Crédit Foncier d'Algérie et de Tunisie

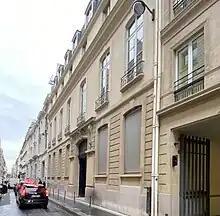
Building at 43, rue Cambon in Paris, head office of the CFAA (1905-1909), CFAT (1909-1963) and SCDB (1963-1997)

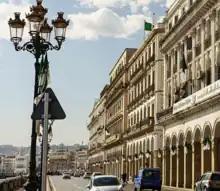
Building at 8, boulevard Ernesto Che Guevara (formerly boulevard de la République) in Algiers (center), Algerian head office of the CFAA/CFAT from 1886 to 1966 and later head office of the Banque Nationale d'Algérie

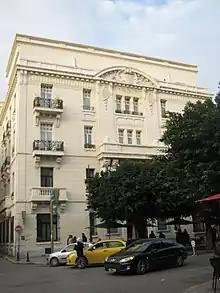
Building at 13, Avenue de France in Tunis, local head office of CFAT inaugurated 1912; lately Tunisia Palace Hotel

The Crédit Foncier d'Algérie et de Tunisie (abbr. CFAT) was a French colonial bank. It was originally founded in 1880 as the Crédit Foncier et Agricole d'Algérie (CFAA), an Algerian affiliate of Crédit Foncier de France, and took its name CFAT in 1909 following expansion to Tunisia. In 1963, following Algerian independence, it renamed itself as Société Centrale de Banque (SCDB). It was acquired by Société Générale in 1971 and eventually absorbed by it in 1997. Its former overseas operations have become part of in Algeria, Amen Bank in Tunisia, Société Générale in Morocco, and Fransabank in Lebanon.